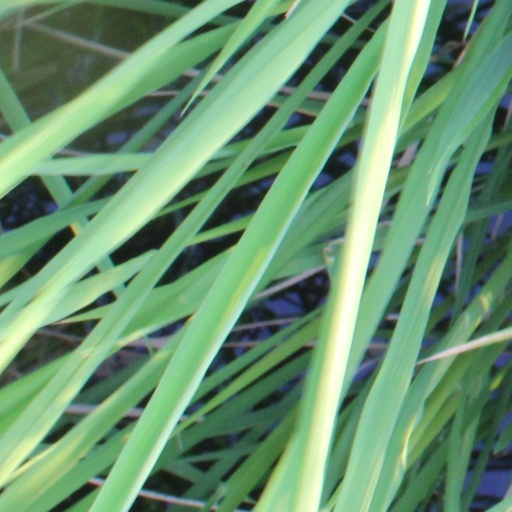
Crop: rice